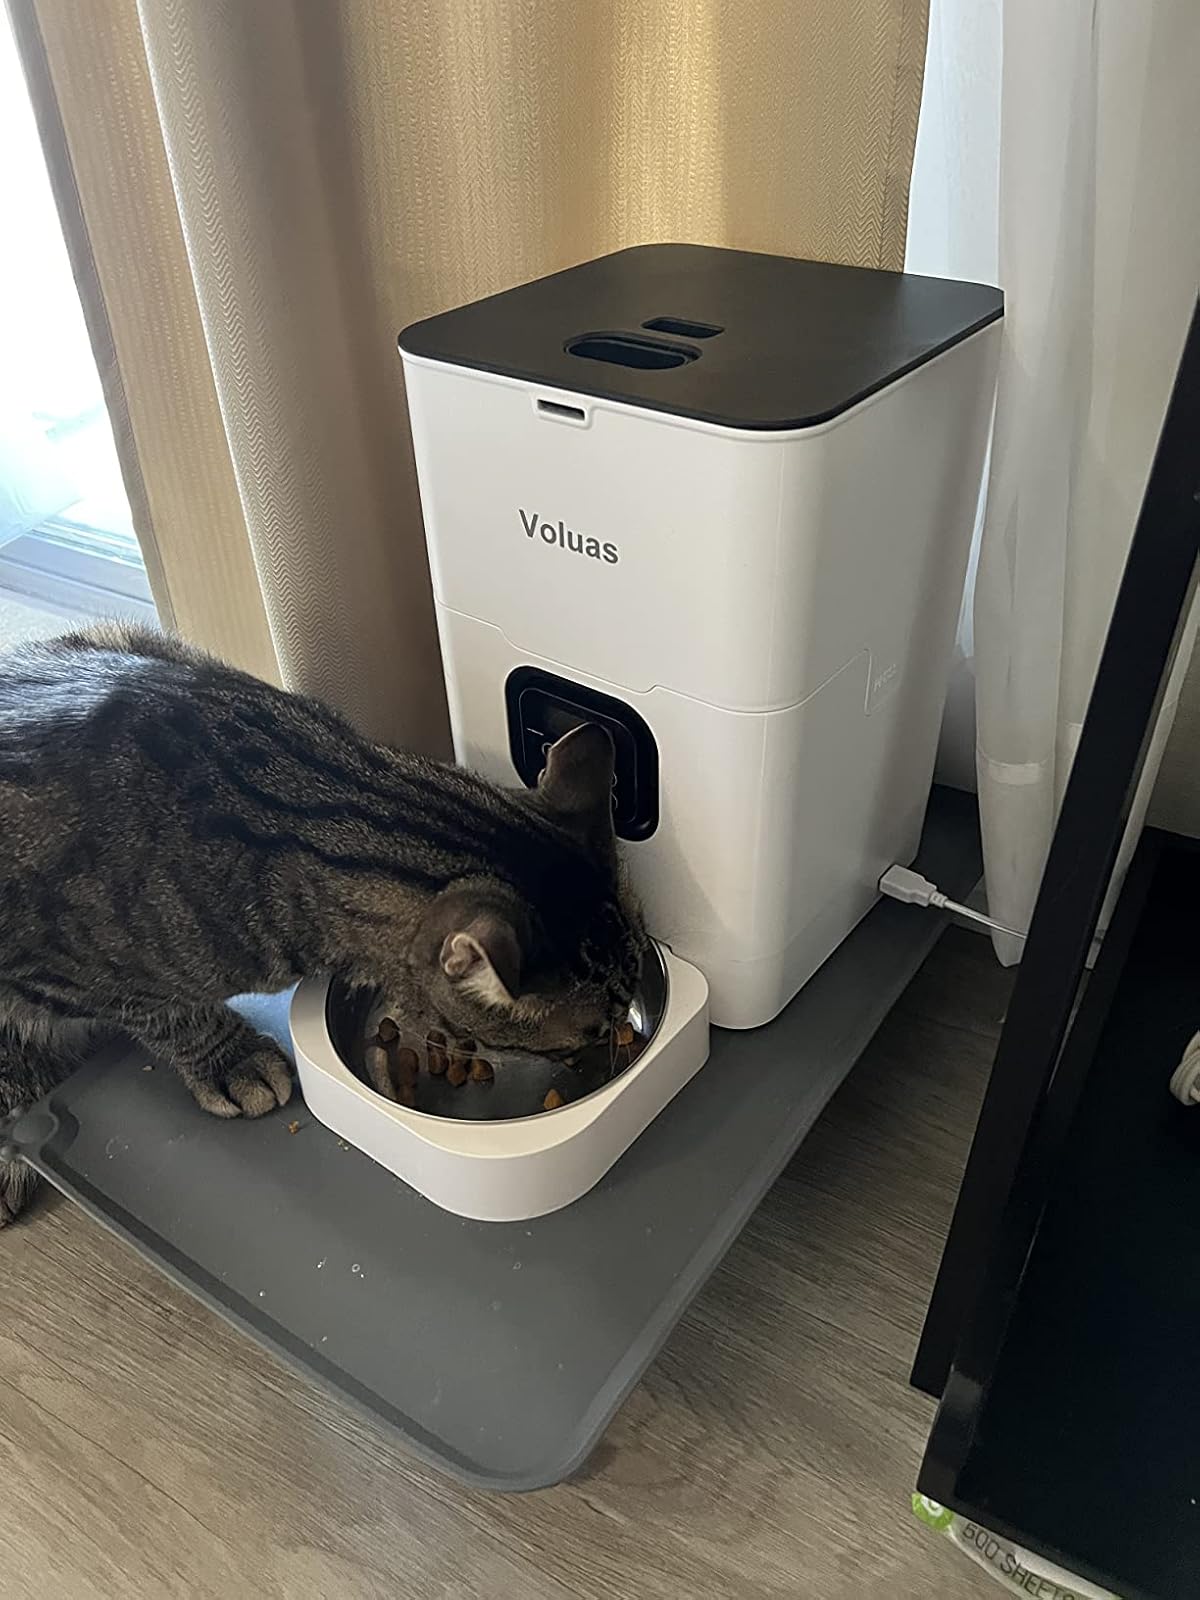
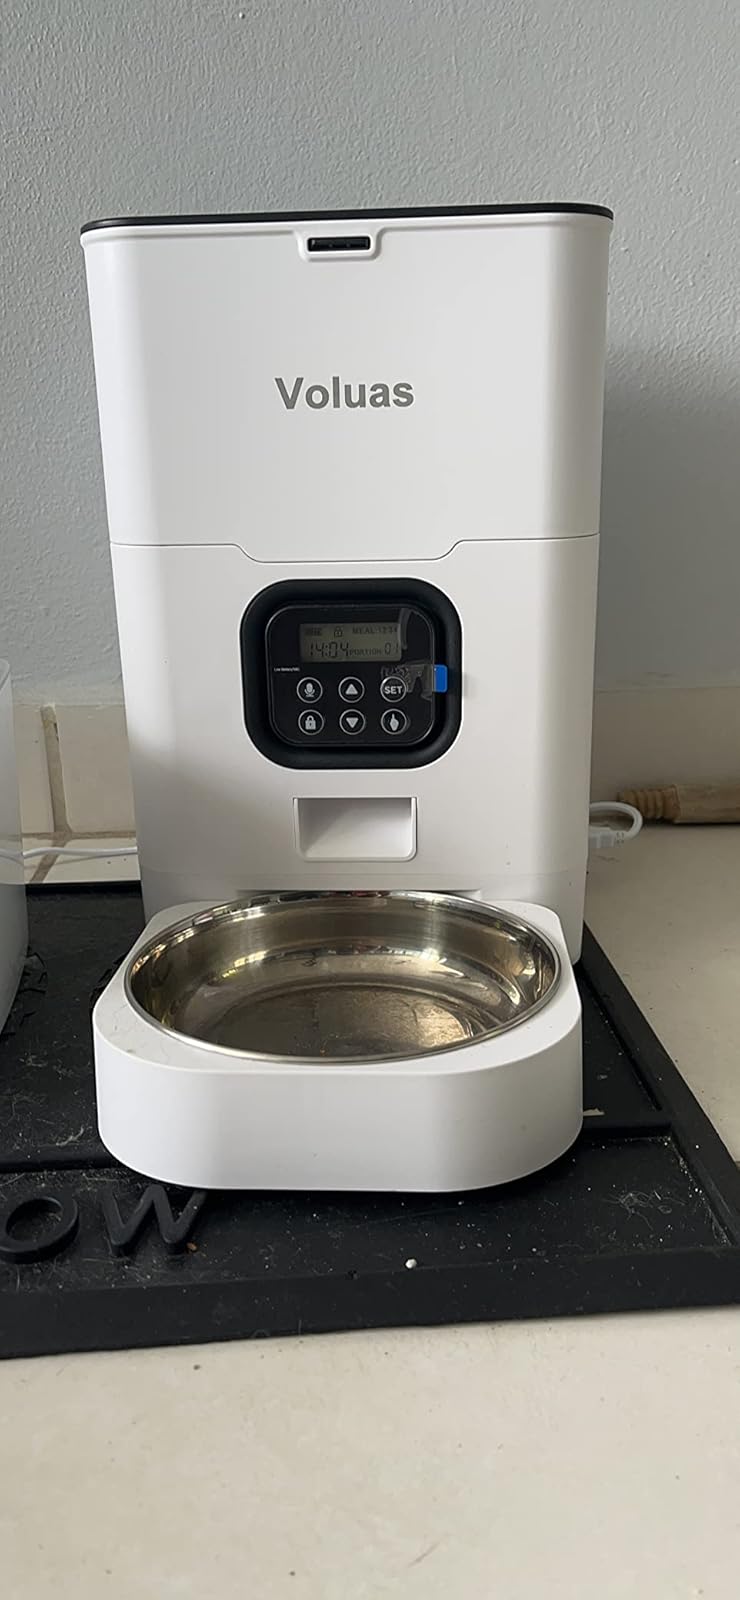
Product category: items_feeder
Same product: yes